Environmental issues in Australia

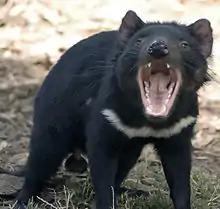
The Tasmanian devil, officially listed as an endangered species in 2008

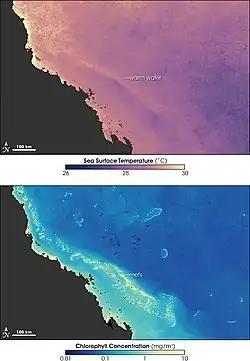
Recent climate change reports have highlighted the threat of higher water temperatures to the Great Barrier Reef.

Australia is affected by significant contamination and pollution including soil and goundwater contamination as well as water and air pollution. Researchers currently estimate that between 16,000 and 80,000 significantly sites have been identified as affected by up to 7,500 different contaminants. Some of these are toxic byproducts of government land use and private industry. The country has several notable exclusion zones due to heavy contamination. Some substances have significant half-lifes, making remediation and sequestering expensive and complicated. There is also a serious ongoing risk of contamination incidents particularly from mining-related activities.